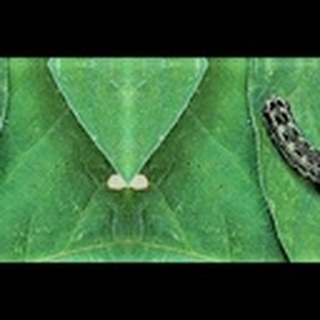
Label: cotton_army_worm